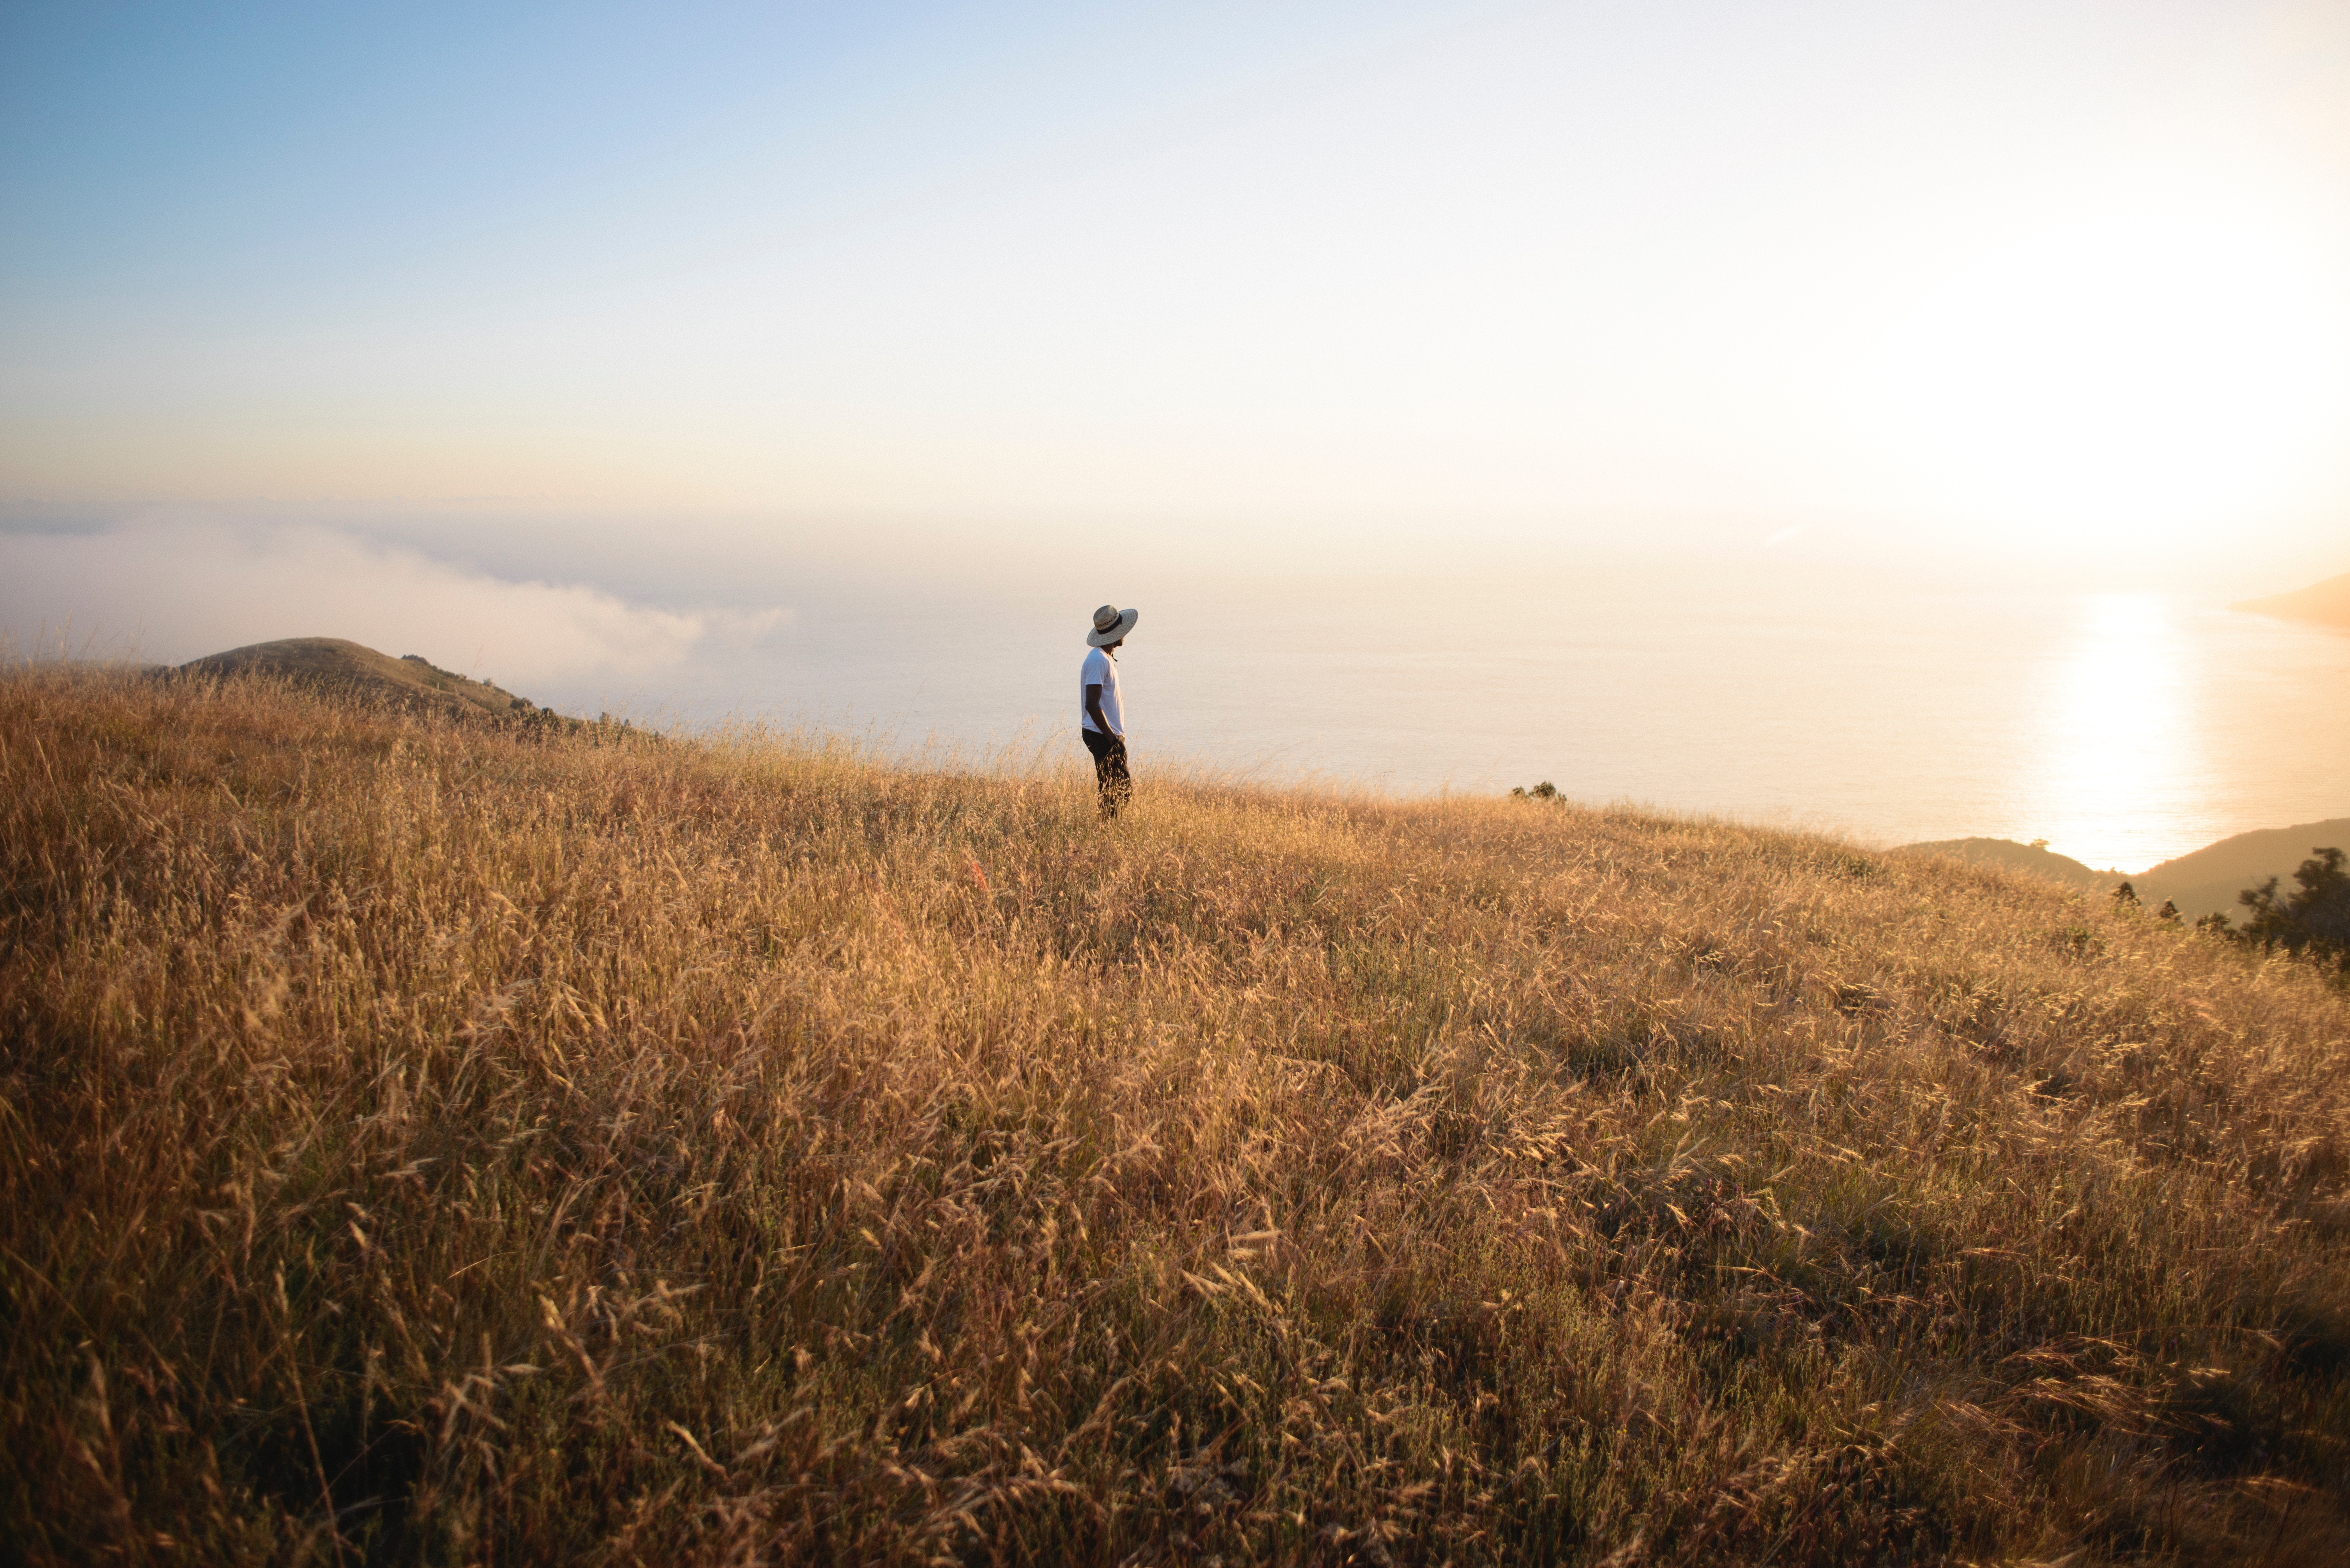
man, landscape, sea, nature, grass, horizon, wilderness, mountain, sunrise, sunset, field, meadow, prairie, sunlight, morning, hill, golden, grassland, habitat, steppe, rural area, natural environment, atmospheric phenomenon, grass family, mountainous landforms